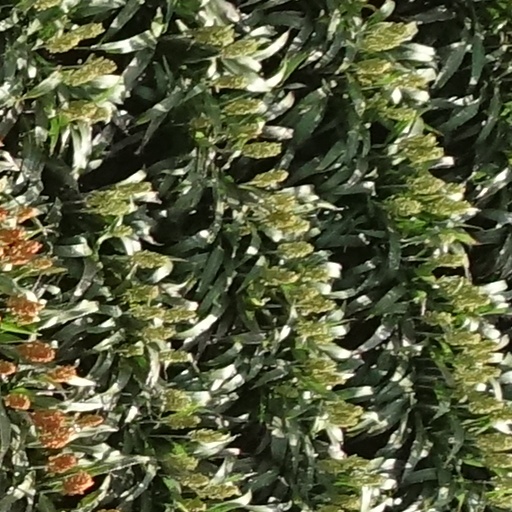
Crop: sorghum